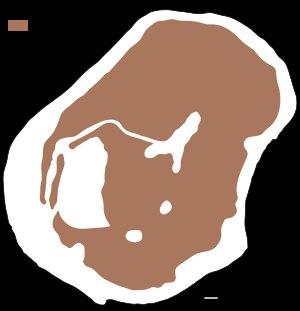
La République de Nauru n'est constituée que d'une seule île : l'île de Nauru. Située dans l'océan Pacifique, en Océanie, dans l'ensemble régional insulaire appelé Micronésie, le point le plus au nord de Nauru n'est qu'à 42 kilomètres au Sud de l'équateur.
La Nauru Phosphate Corporation est une entreprise publique dont l'activité est l'extraction du phosphate présent dans le sous-sol de l'île de Nauru. Elle est l'héritière des différentes compagnies britanniques qui se sont succédé depuis le début du XXᵉ siècle : la Pacific Islands Company, la Pacific Phosphate Company et la British Phosphate Commission. L'économie de Nauru dépendait presque exclusivement de cette industrie jusqu'au quasi-épuisement des ressources en phosphate au tournant du XXIᵉ siècle. En 2005, la NPC a été restructurée et rebaptisée RONPHOS.